Isuzu Aska

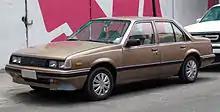
1985 Chevrolet Aska 1.8 Limited (Chile)

From 1984, the Aska was assembled in Arica, Chile from CKD kits and sold as Chevrolet Aska in the Chilean domestic market and in Ecuador. Chilean Askas came in three equipment levels (LT, Limited, and Deluxe), with two engines and either automatic or five-speed manual transmissions. While the two lesser versions both received a 1.8-litre coupled to the five-speed, the Deluxe got the larger 2-litre with , only fitted with the automatic transmission.